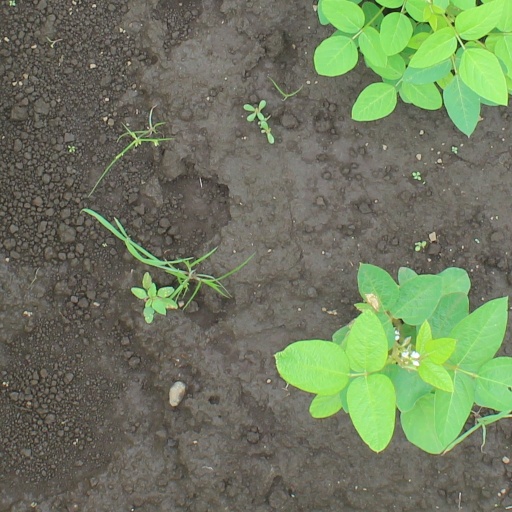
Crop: soybean